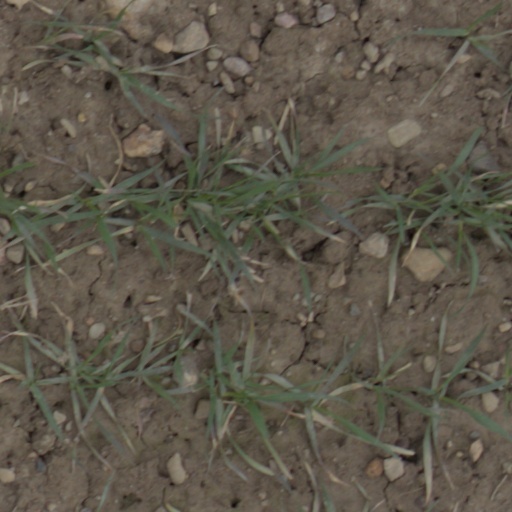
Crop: wheat